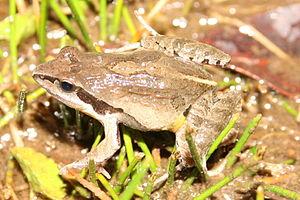
Physalaemus barrioi est une espèce d'amphibiens de la famille des Leptodactylidae.